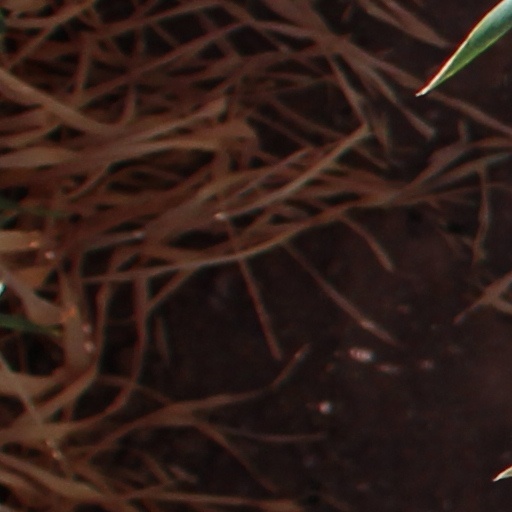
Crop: wheat